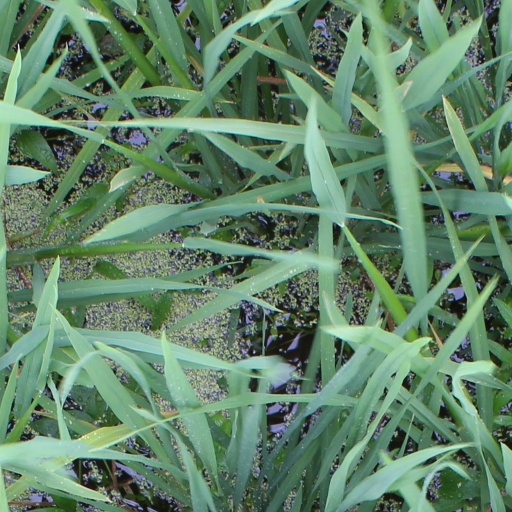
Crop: rice